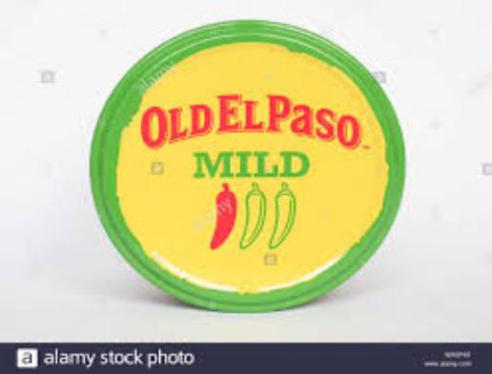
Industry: Food